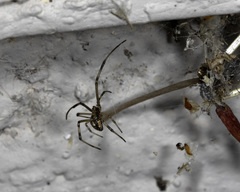
Species: Lactrodectus_hesperus